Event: Nepal Earthquake
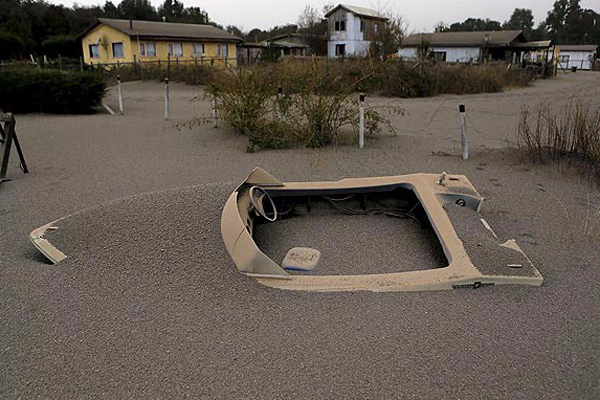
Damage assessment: damage